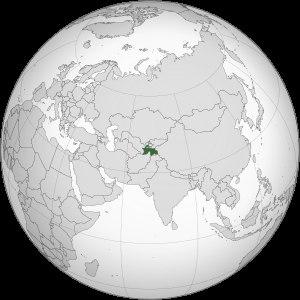
Les personnes lesbiennes, gays, bisexuelles et transgenres au Tadjikistan peuvent faire face à des difficultés légales que ne connaissent pas les résidents non-LGBT